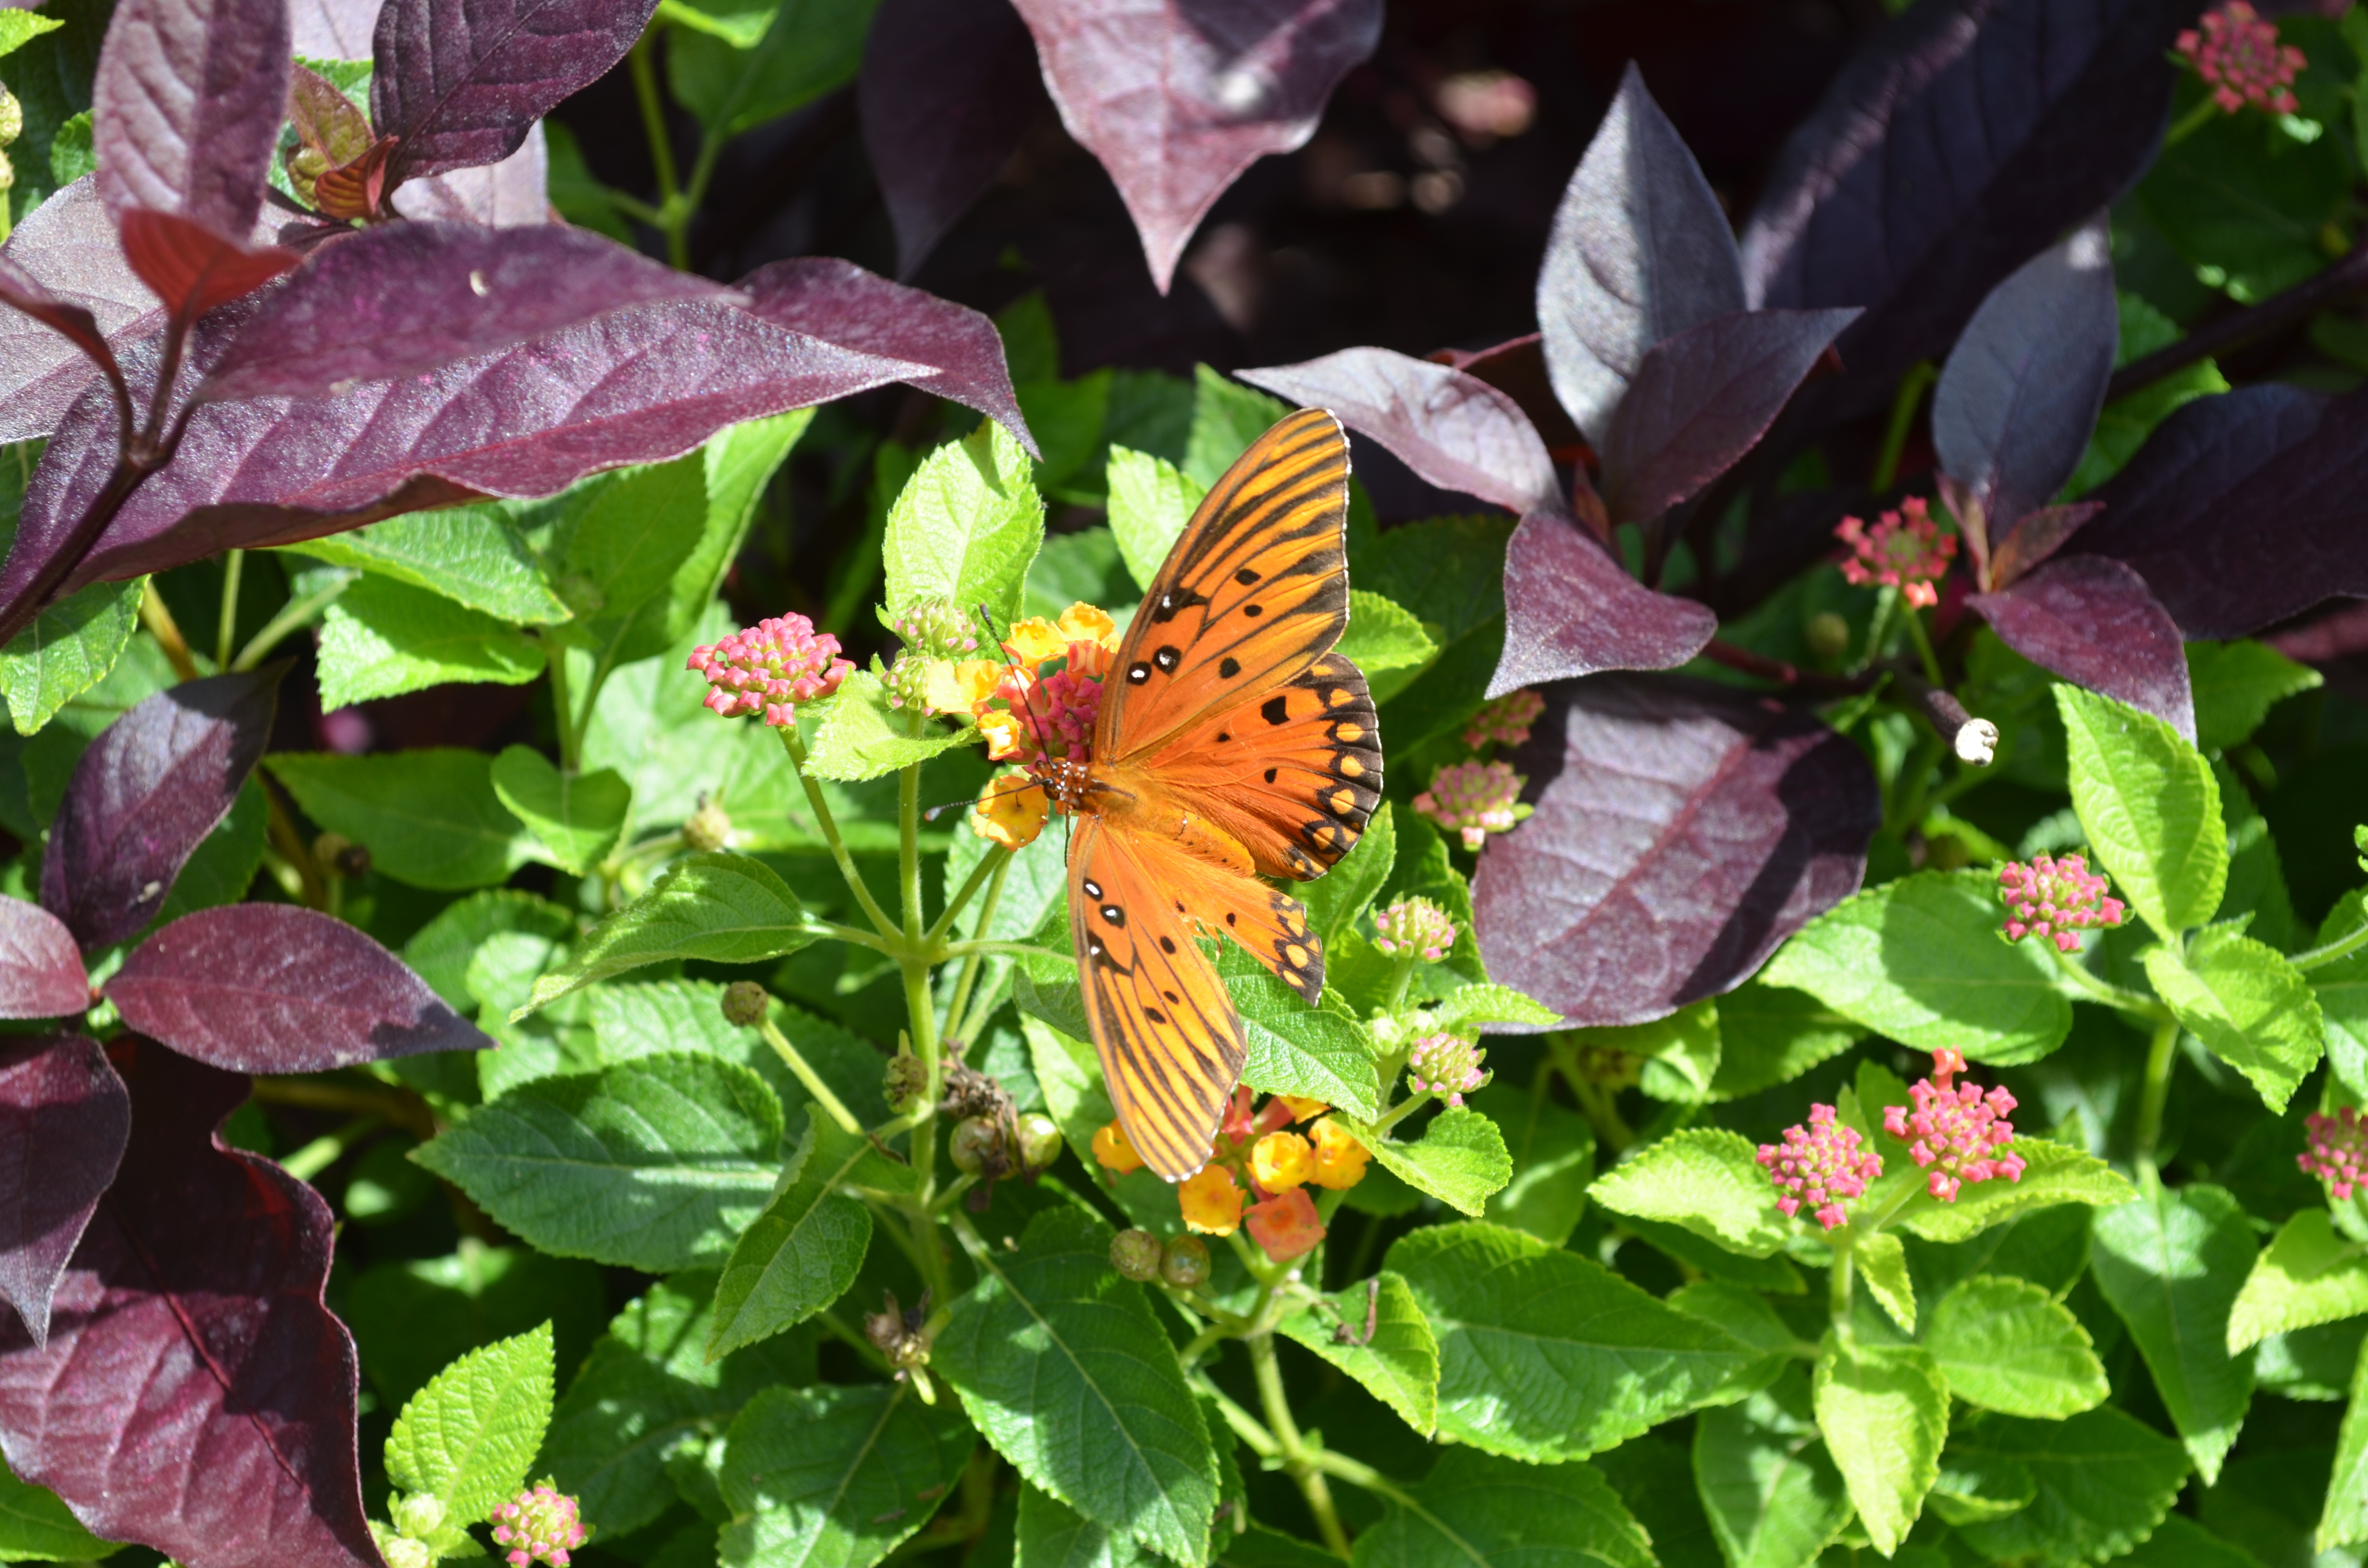
nature, plant, flower, wildlife, spring, insect, bug, botany, butterfly, garden, flora, fauna, invertebrate, relaxing, beautiful, nectar, arthropod, pollinator, life cycle, annual plant, moths and butterflies